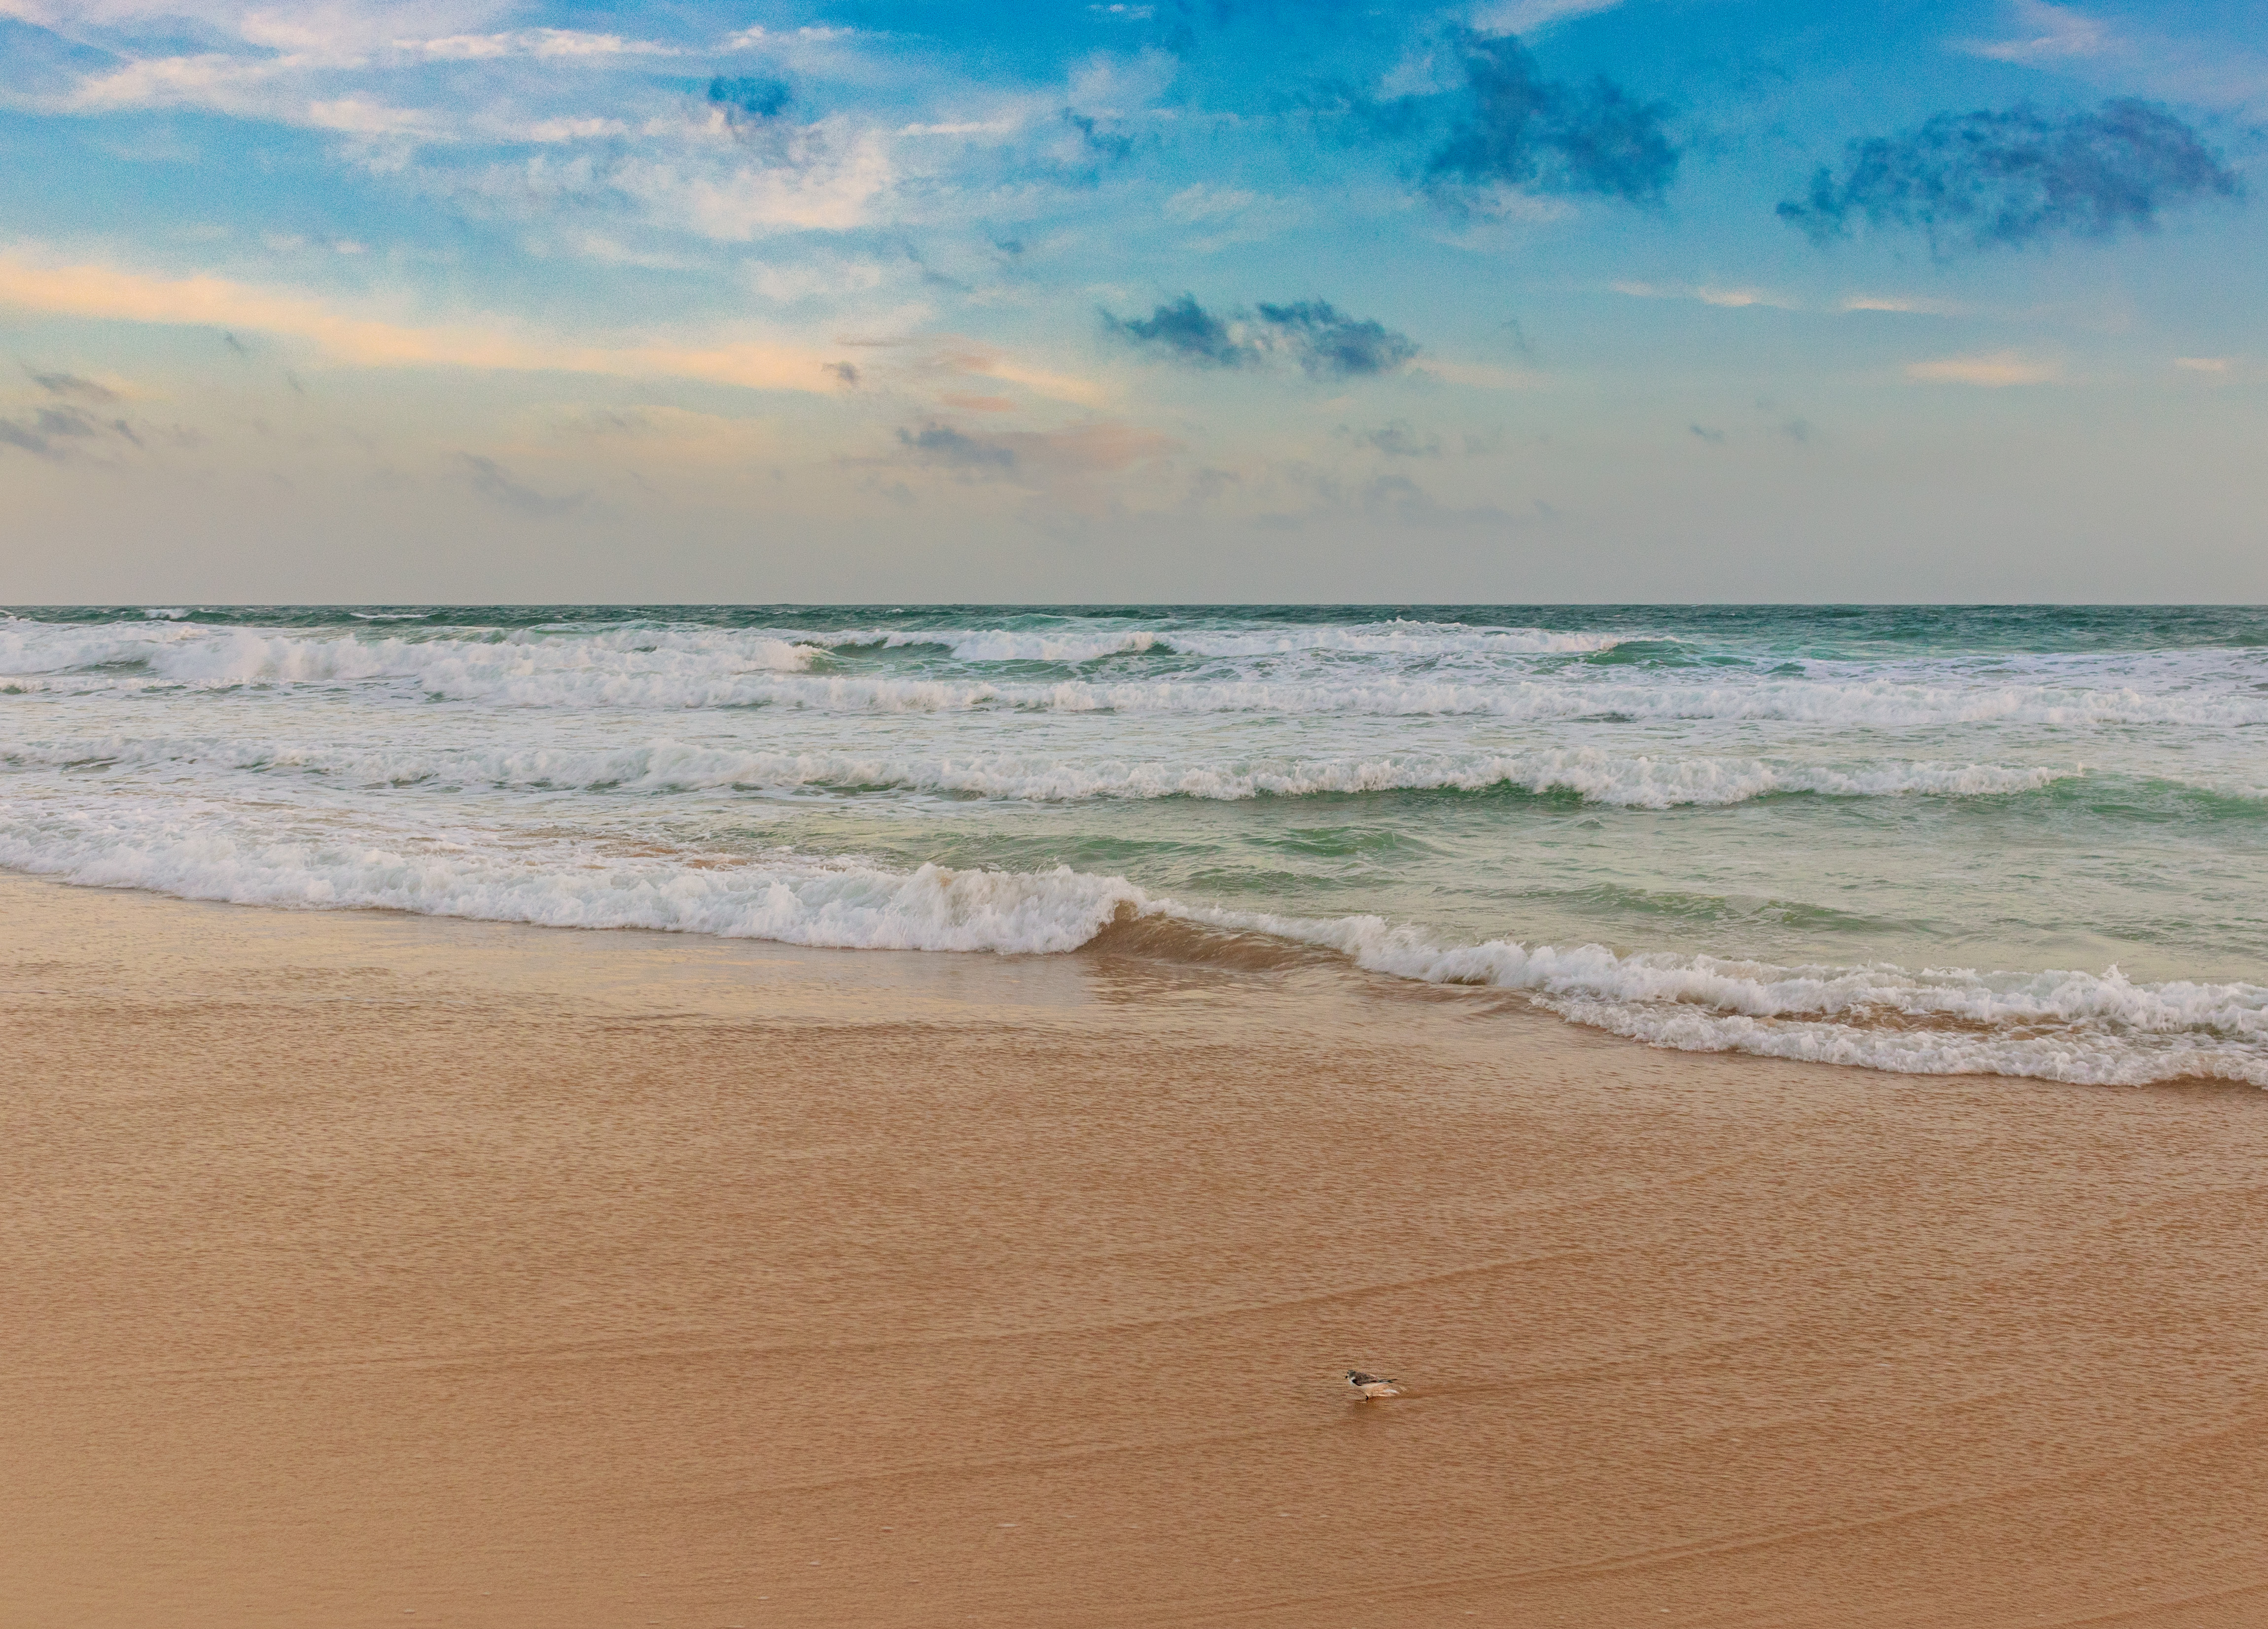
waves, sea, cloud, water, sky, atmosphere, water resources, ecoregion, azure, fluid, beach, natural landscape, coastal and oceanic landforms, sunlight, wood, horizon, landscape, cumulus, wind wave, afterglow, wind, calm, dusk, shore, wave, sand, liquid, tropics, evening, sunrise, coast, meteorological phenomenon, caribbean, singing sand, ocean, tide, sound, dawn, leisure, bay, rock, sunset, vacation, hardwood, reflection, soil